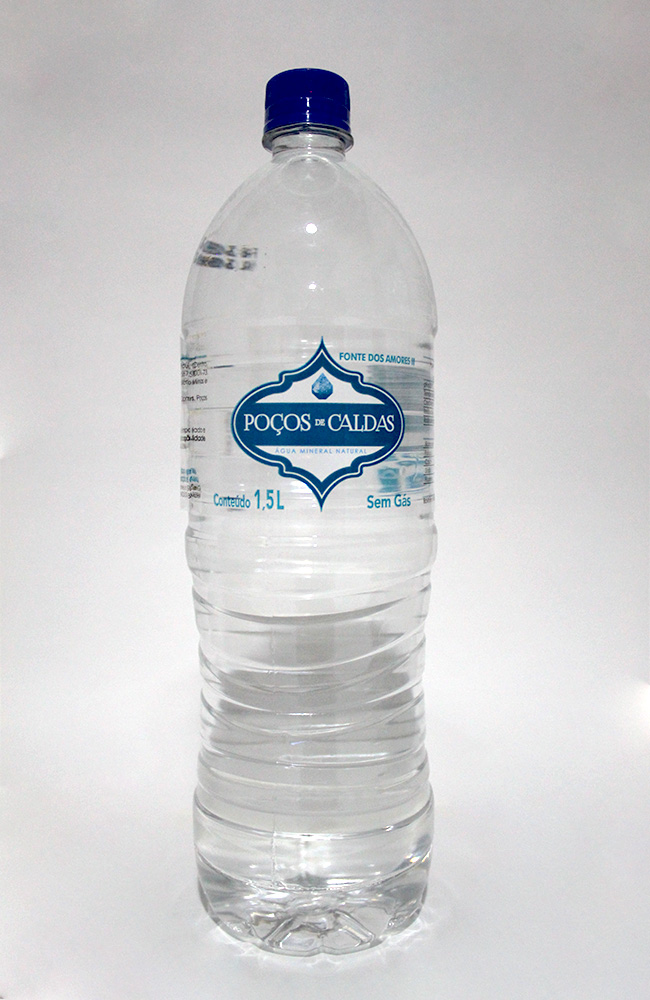
Waste category: plastic